Helen Keller

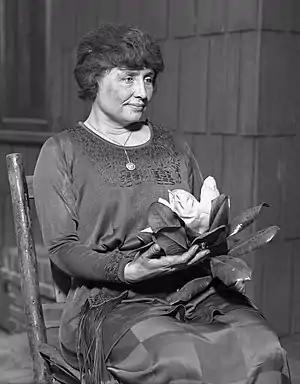
Keller holding a magnolia,

Helen Adams Keller (June 27, 1880 – June 1, 1968) was an American author, disability rights advocate, political activist and lecturer. Born in West Tuscumbia, Alabama, she lost her sight and her hearing after a bout of illness when she was 19 months old. She then communicated primarily using home signs until the age of seven, when she met her first teacher and life-long companion Anne Sullivan. Sullivan taught Keller language, including reading and writing. After an education at both specialist and mainstream schools, Keller attended Radcliffe College of Harvard University and became the first deafblind person in the United States to earn a Bachelor of Arts degree.